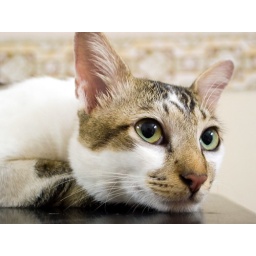
Our male cat Shiro in our village.